Zaingair

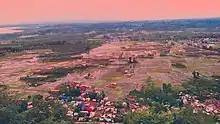
View of Zaingair from Baba Shukur din Mountain

Zaingair is a group of villages in the Sopore constituency of Baramulla district, Jammu and Kashmir. It is the largest area in Sopore. It comprises about 38 villages spread over three tehsils of Sopore.